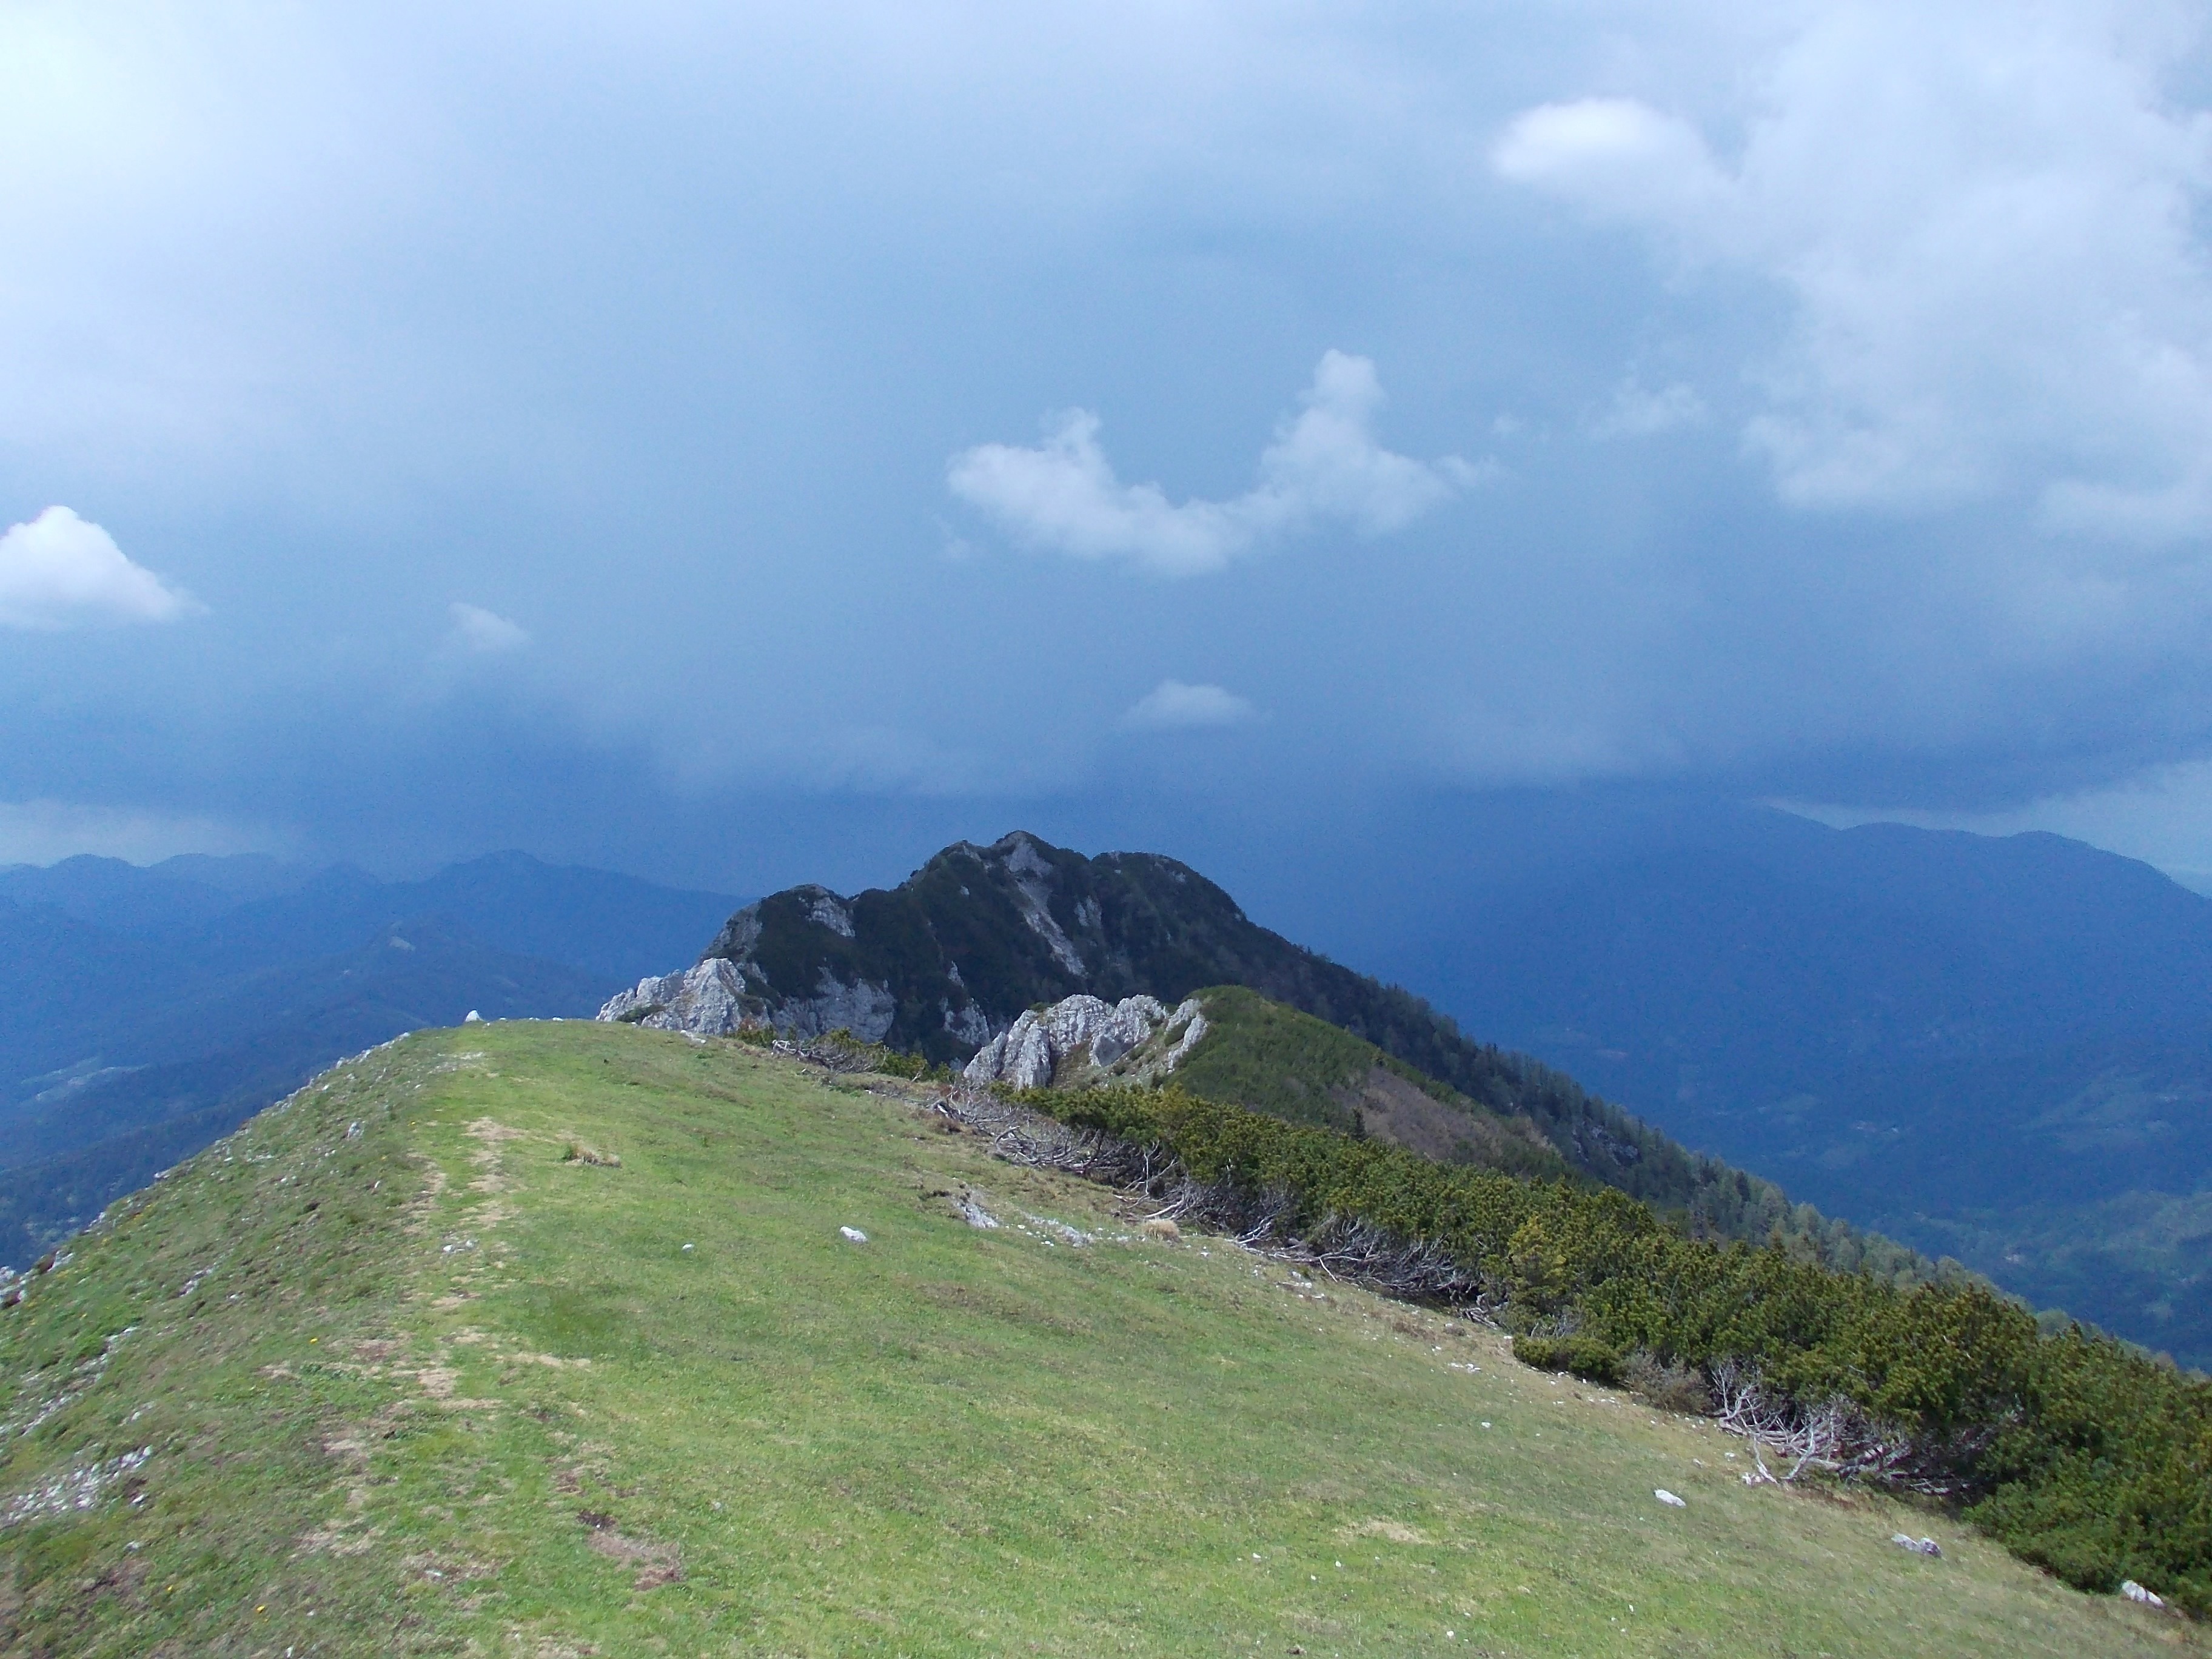
landscape, nature, grass, walking, mountain, cloud, sky, hiking, meadow, hill, adventure, mountain range, summer, spring, scenic, highland, ridge, mountaintop, summit, outside, clouds, mountains, alps, plateau, vista, fell, loch, slovenia, landform, mountain pass, geographical feature, mountainous landforms, olseva